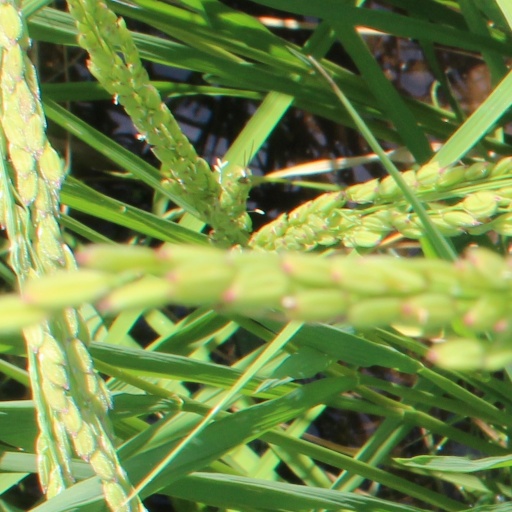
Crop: rice